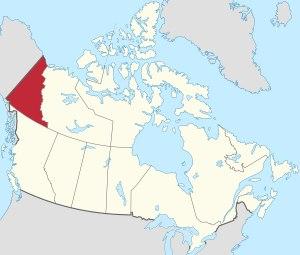
Cet article présente une liste des municipalités du Yukon. Elle recense toutes les municipalités incorporées de chaque catégorie en date de février 2016. Ces municipalités sont classées par ordre alphabétique dans un tableau triable contenant leur statut, leur nom officiel en français conformément à la loi, leur date d'incorporation et les données démographiques de Statistique Canada issues du recensement de 2011 visant à refléter leurs places en superficie et en nombre d'habitants.